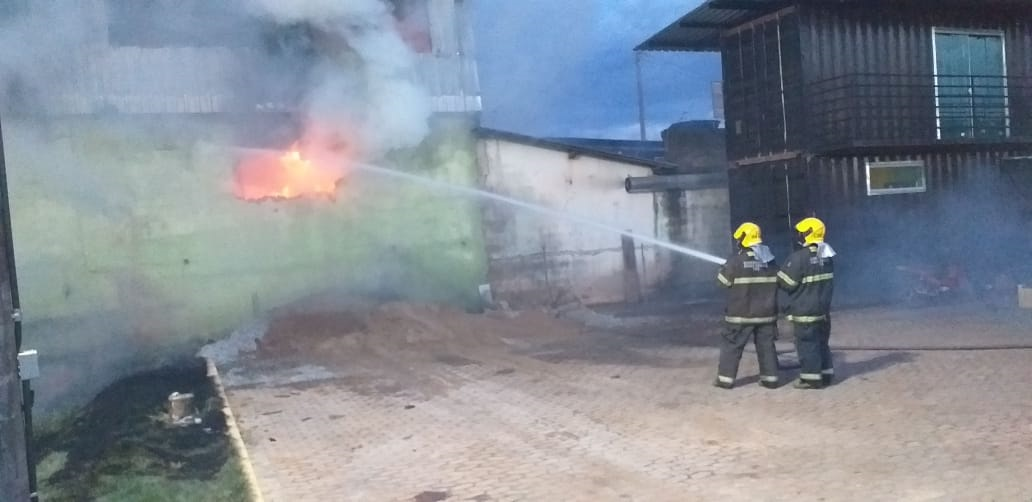
Fire: yes
Smoke: yes